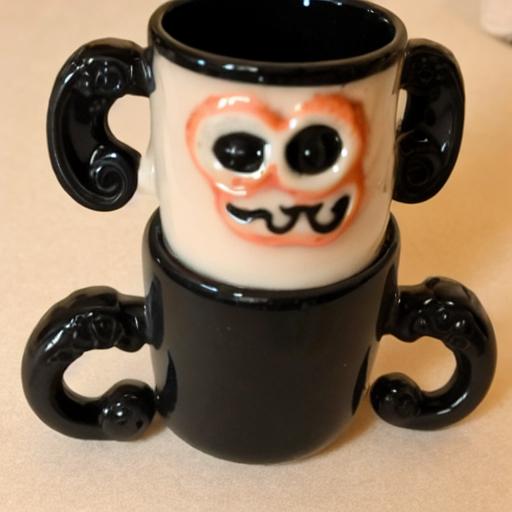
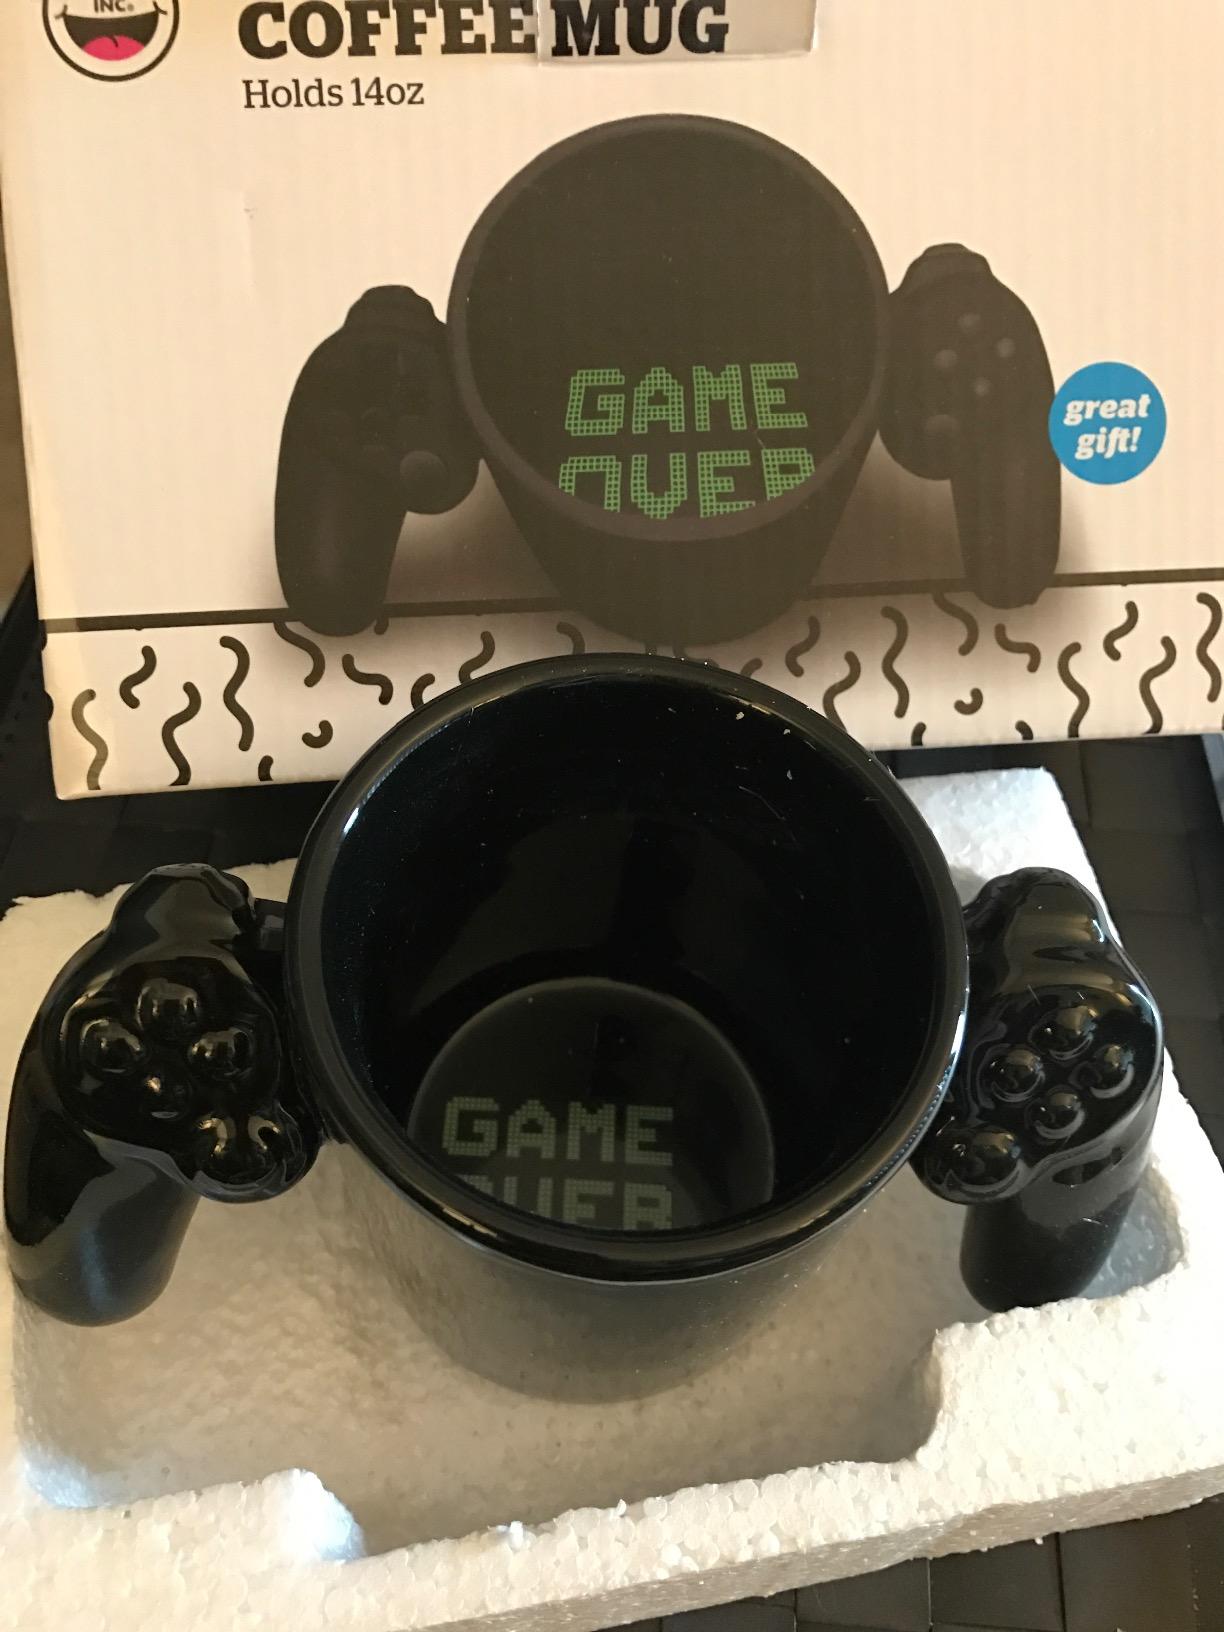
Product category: items_mug
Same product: no